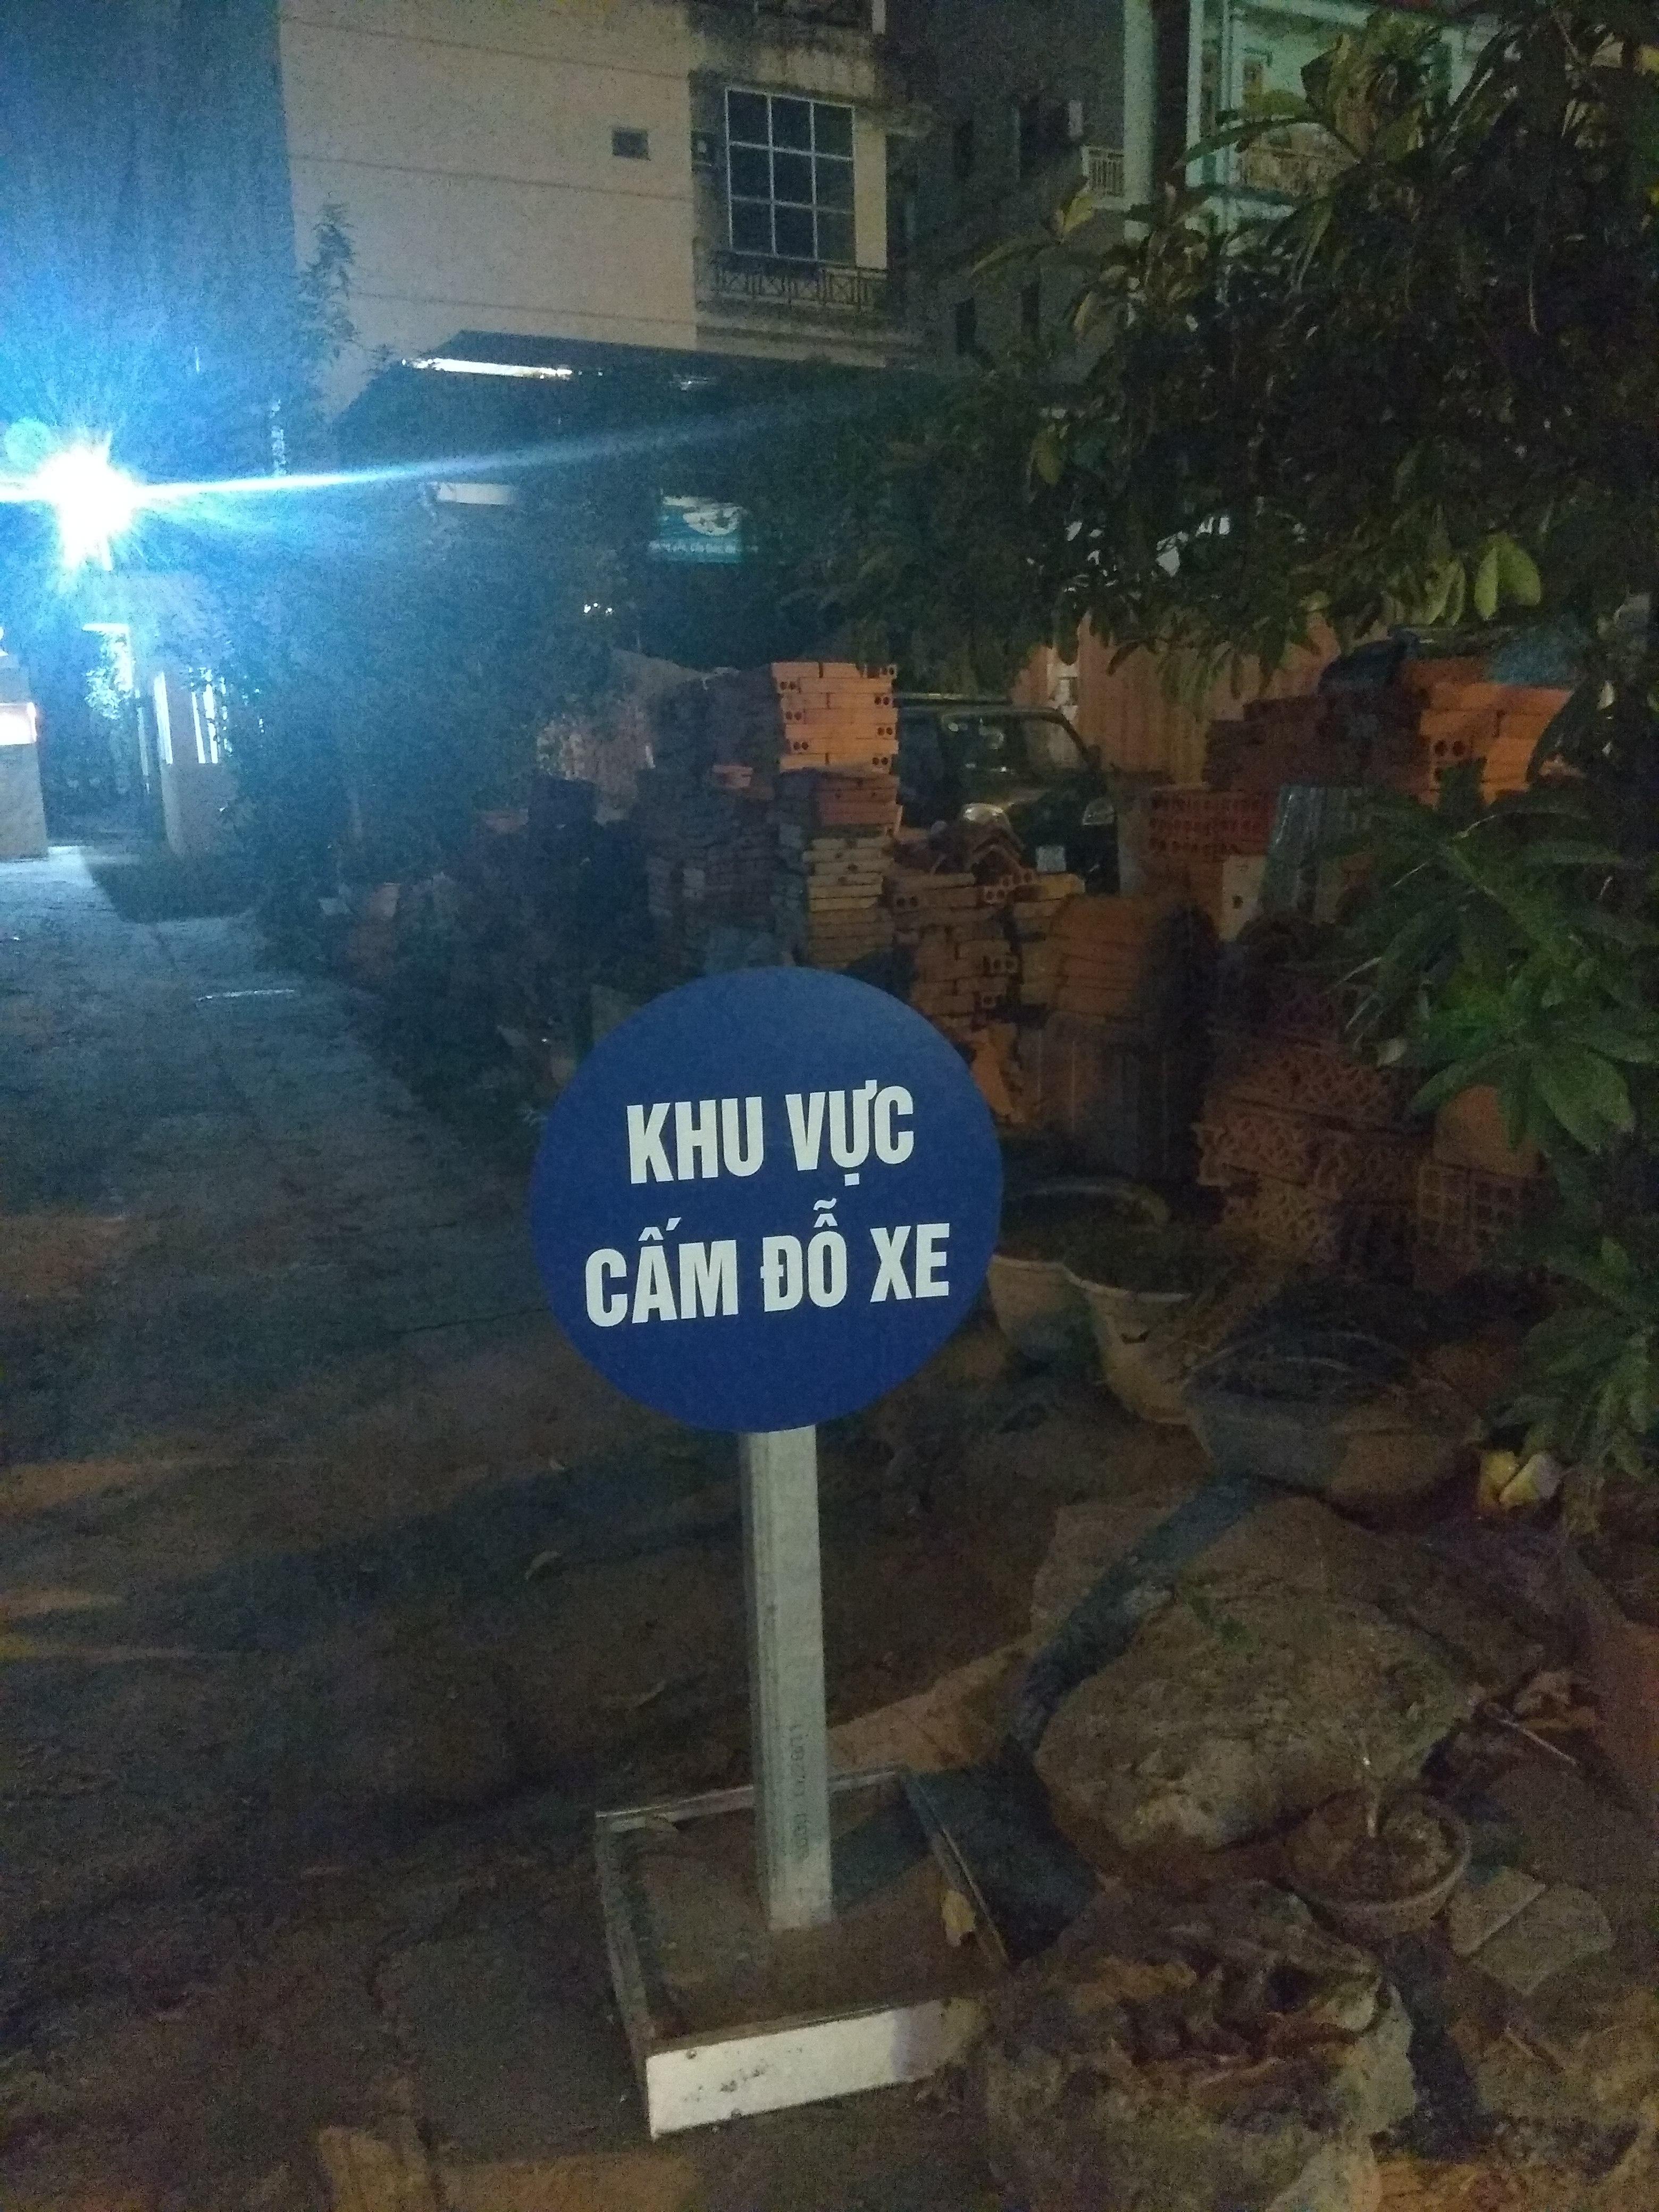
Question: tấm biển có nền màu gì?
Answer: màu xanh dương